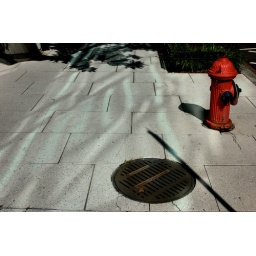
I love the reflection thrown by the building glass. It makes the sidewalk look like it is underwater.